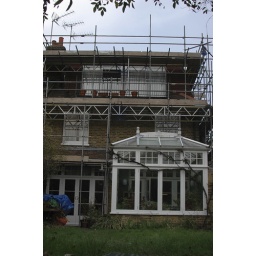
The back of our house was covered in scaffolding this morning. We're having various bits of roof replaced.